José Cibrián

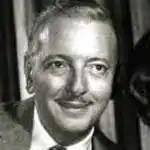

José Cibrián (February 25, 1916 – December 28, 2002), nicknamed Pepe, was an Argentine actor. Born in Buenos Aires, where he also died, he has an extensive filmography, including well-received movies such as "Pájaro loco" and "La Cigarra no es un bicho".